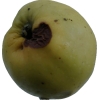
Label: Apple 13